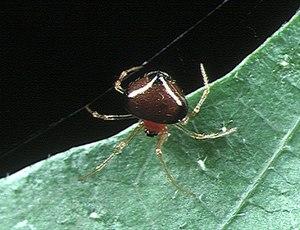
Chikunia albipes est une espèce d'araignées aranéomorphes de la famille des Theridiidae.